Woodcock

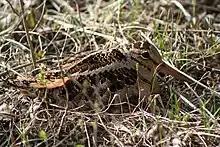
American woodcock

Woodcocks have stocky bodies, cryptic brown and blackish plumage, and long slender bills. Their eyes are located on the sides of their heads, which gives them 360° vision. Unlike in most birds, the tip of the bill's upper mandible is flexible.